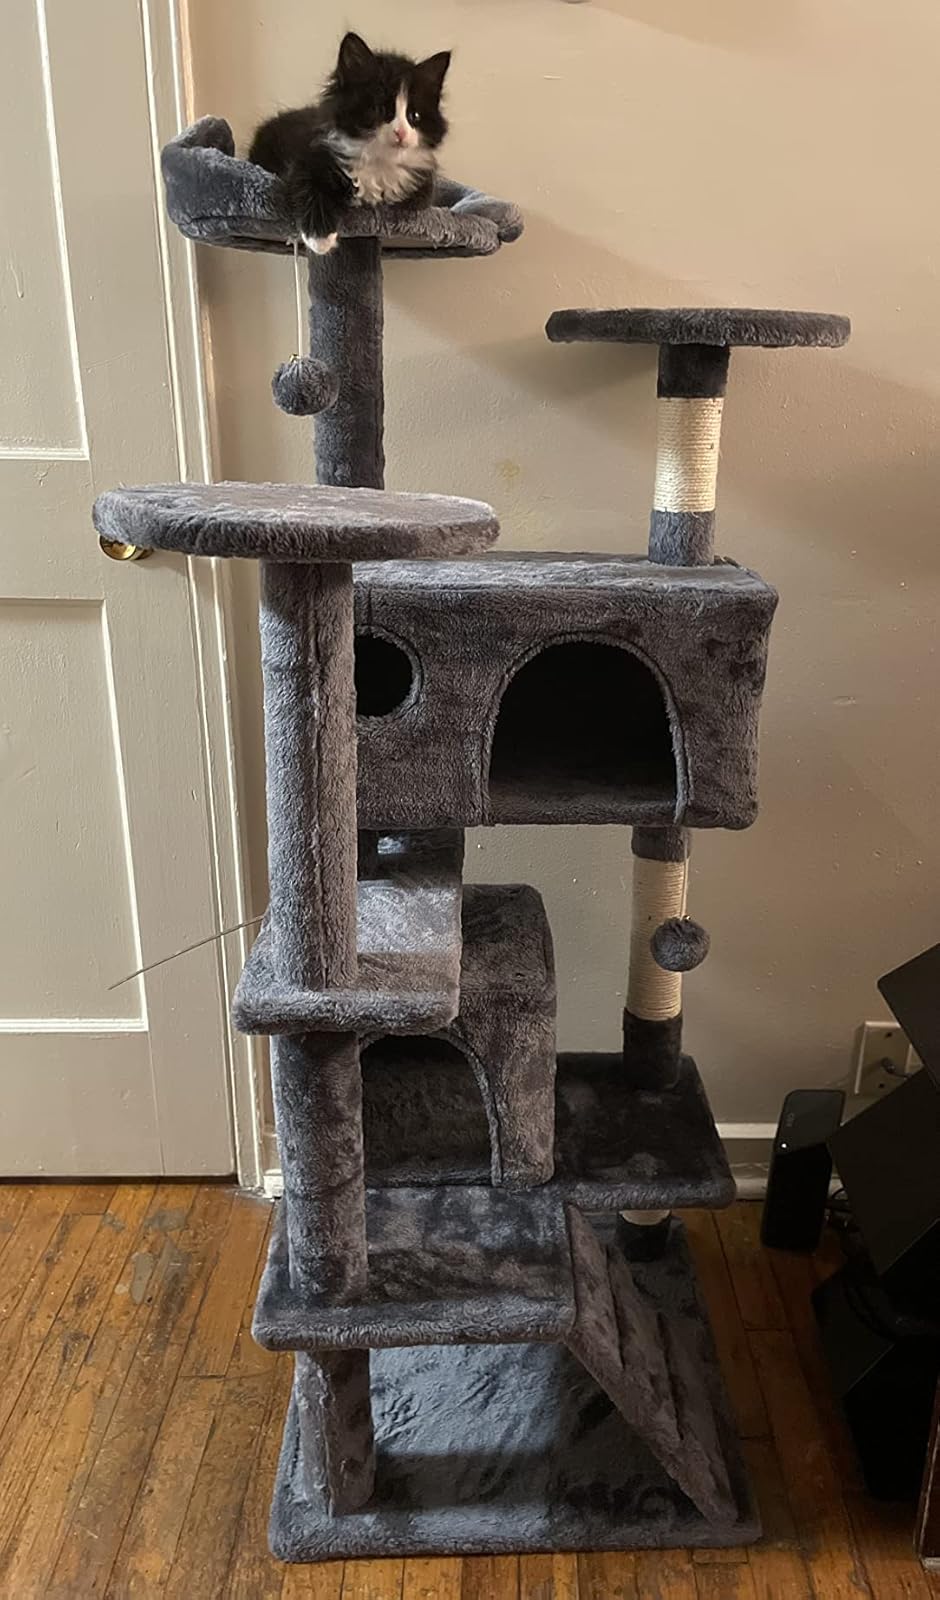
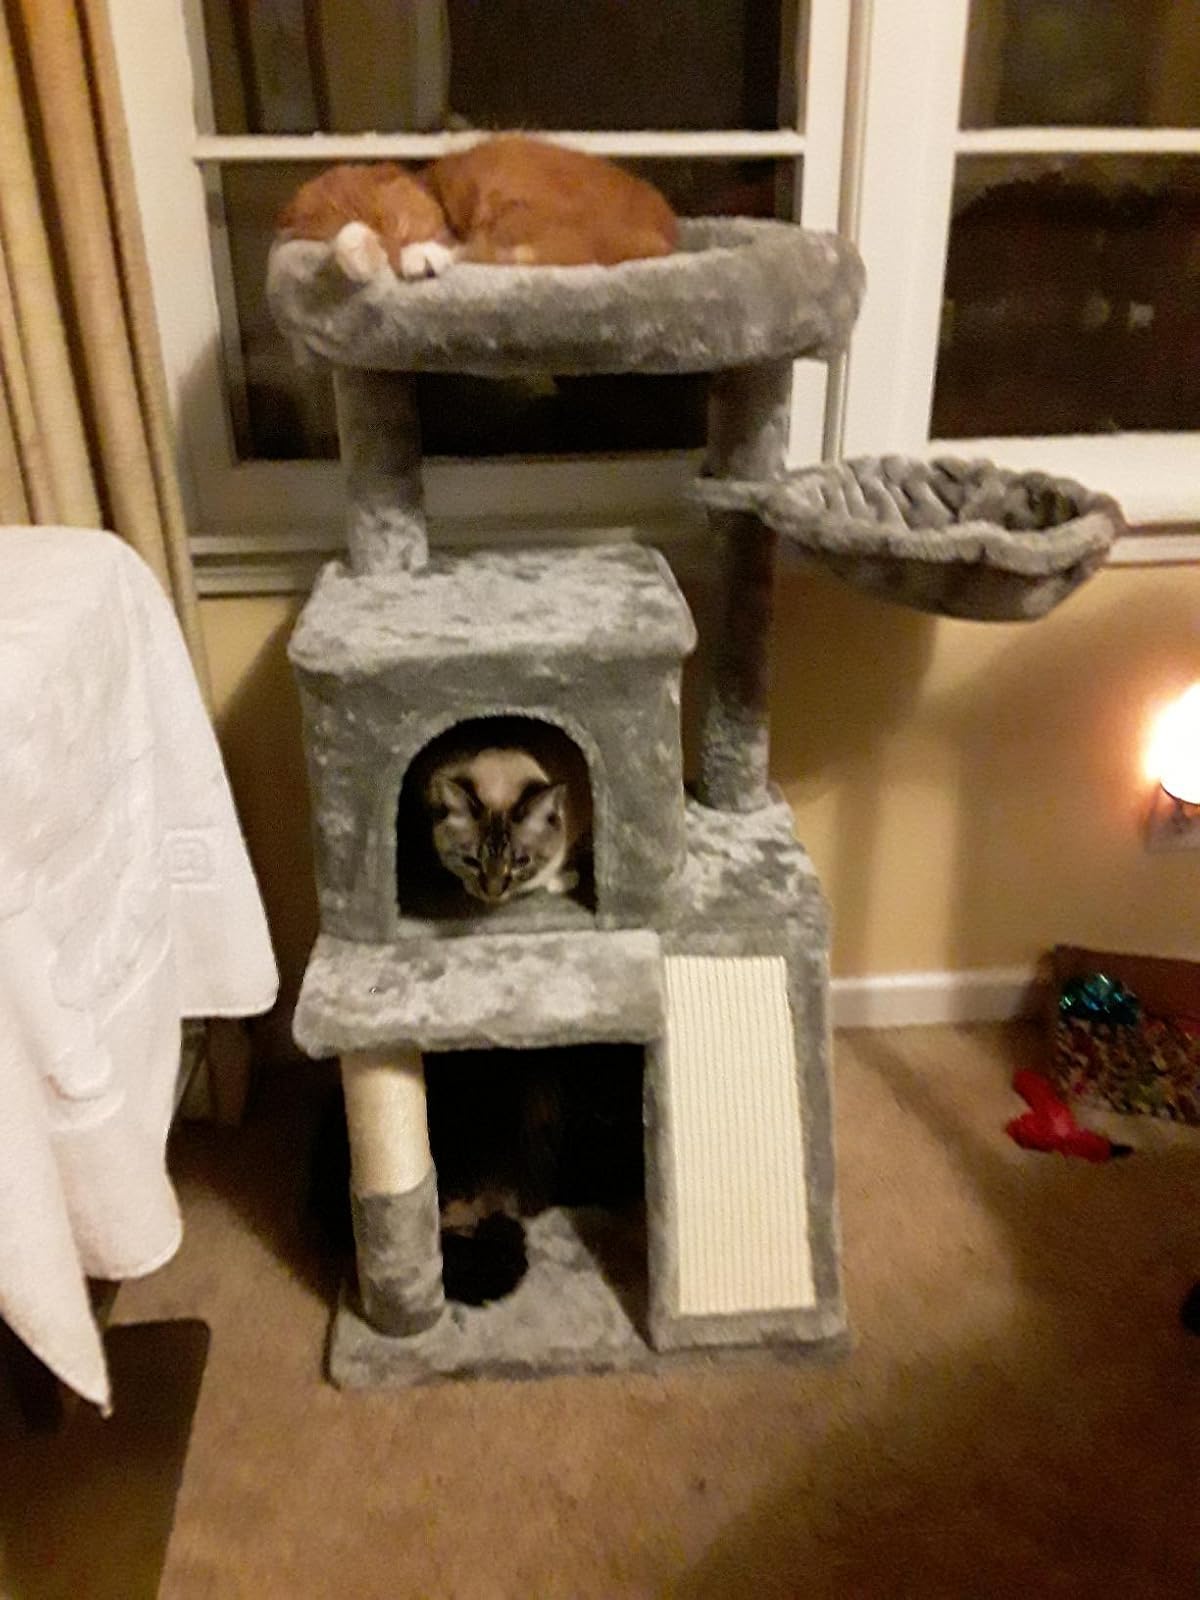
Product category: items_cat tree
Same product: no